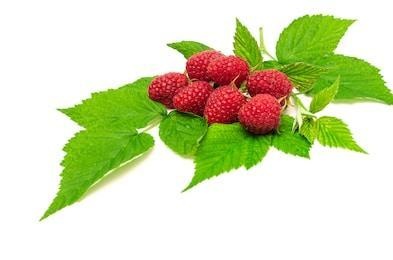
Label: raspberry